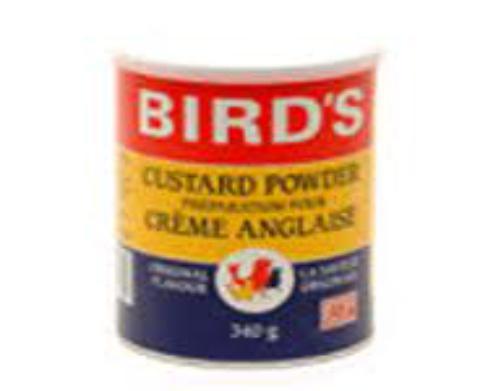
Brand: Bird's Custard
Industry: Food